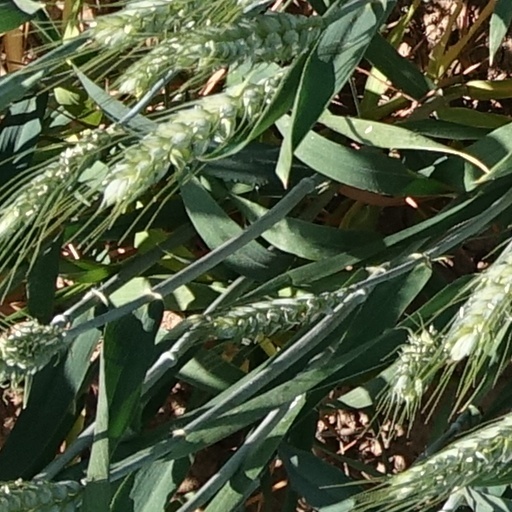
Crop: wheat